Mauritz Sandberg

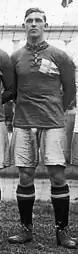
Sandberg at the 1920 Olympics

Mauritz Sandberg (15 November 1895 – 4 November 1981) was a Swedish footballer. He competed in the men's tournament at the 1920 Summer Olympics.